Barbara Castle

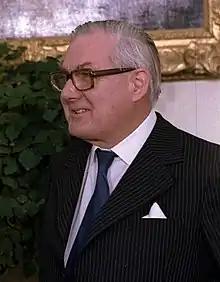
James Callaghan removed Castle from his Cabinet

Castle also sanctioned the construction of the Humber Bridge, which was the world's longest suspension bridge upon its opening in 1981. In late 1965, the Labour MP for nearby Kingston upon Hull North died, triggering a by-election. The marginal seat was of critical importance to the government and its loss would have reduced Labour's majority in the House of Commons to just one. Harold Wilson invoked Castle to find the necessary funding and promise the bridge's construction as an 'election sweetener'. The move paid off, with Labour holding the seat.